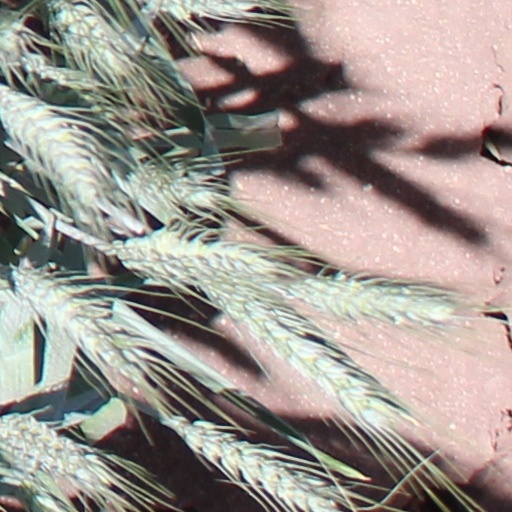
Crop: wheat